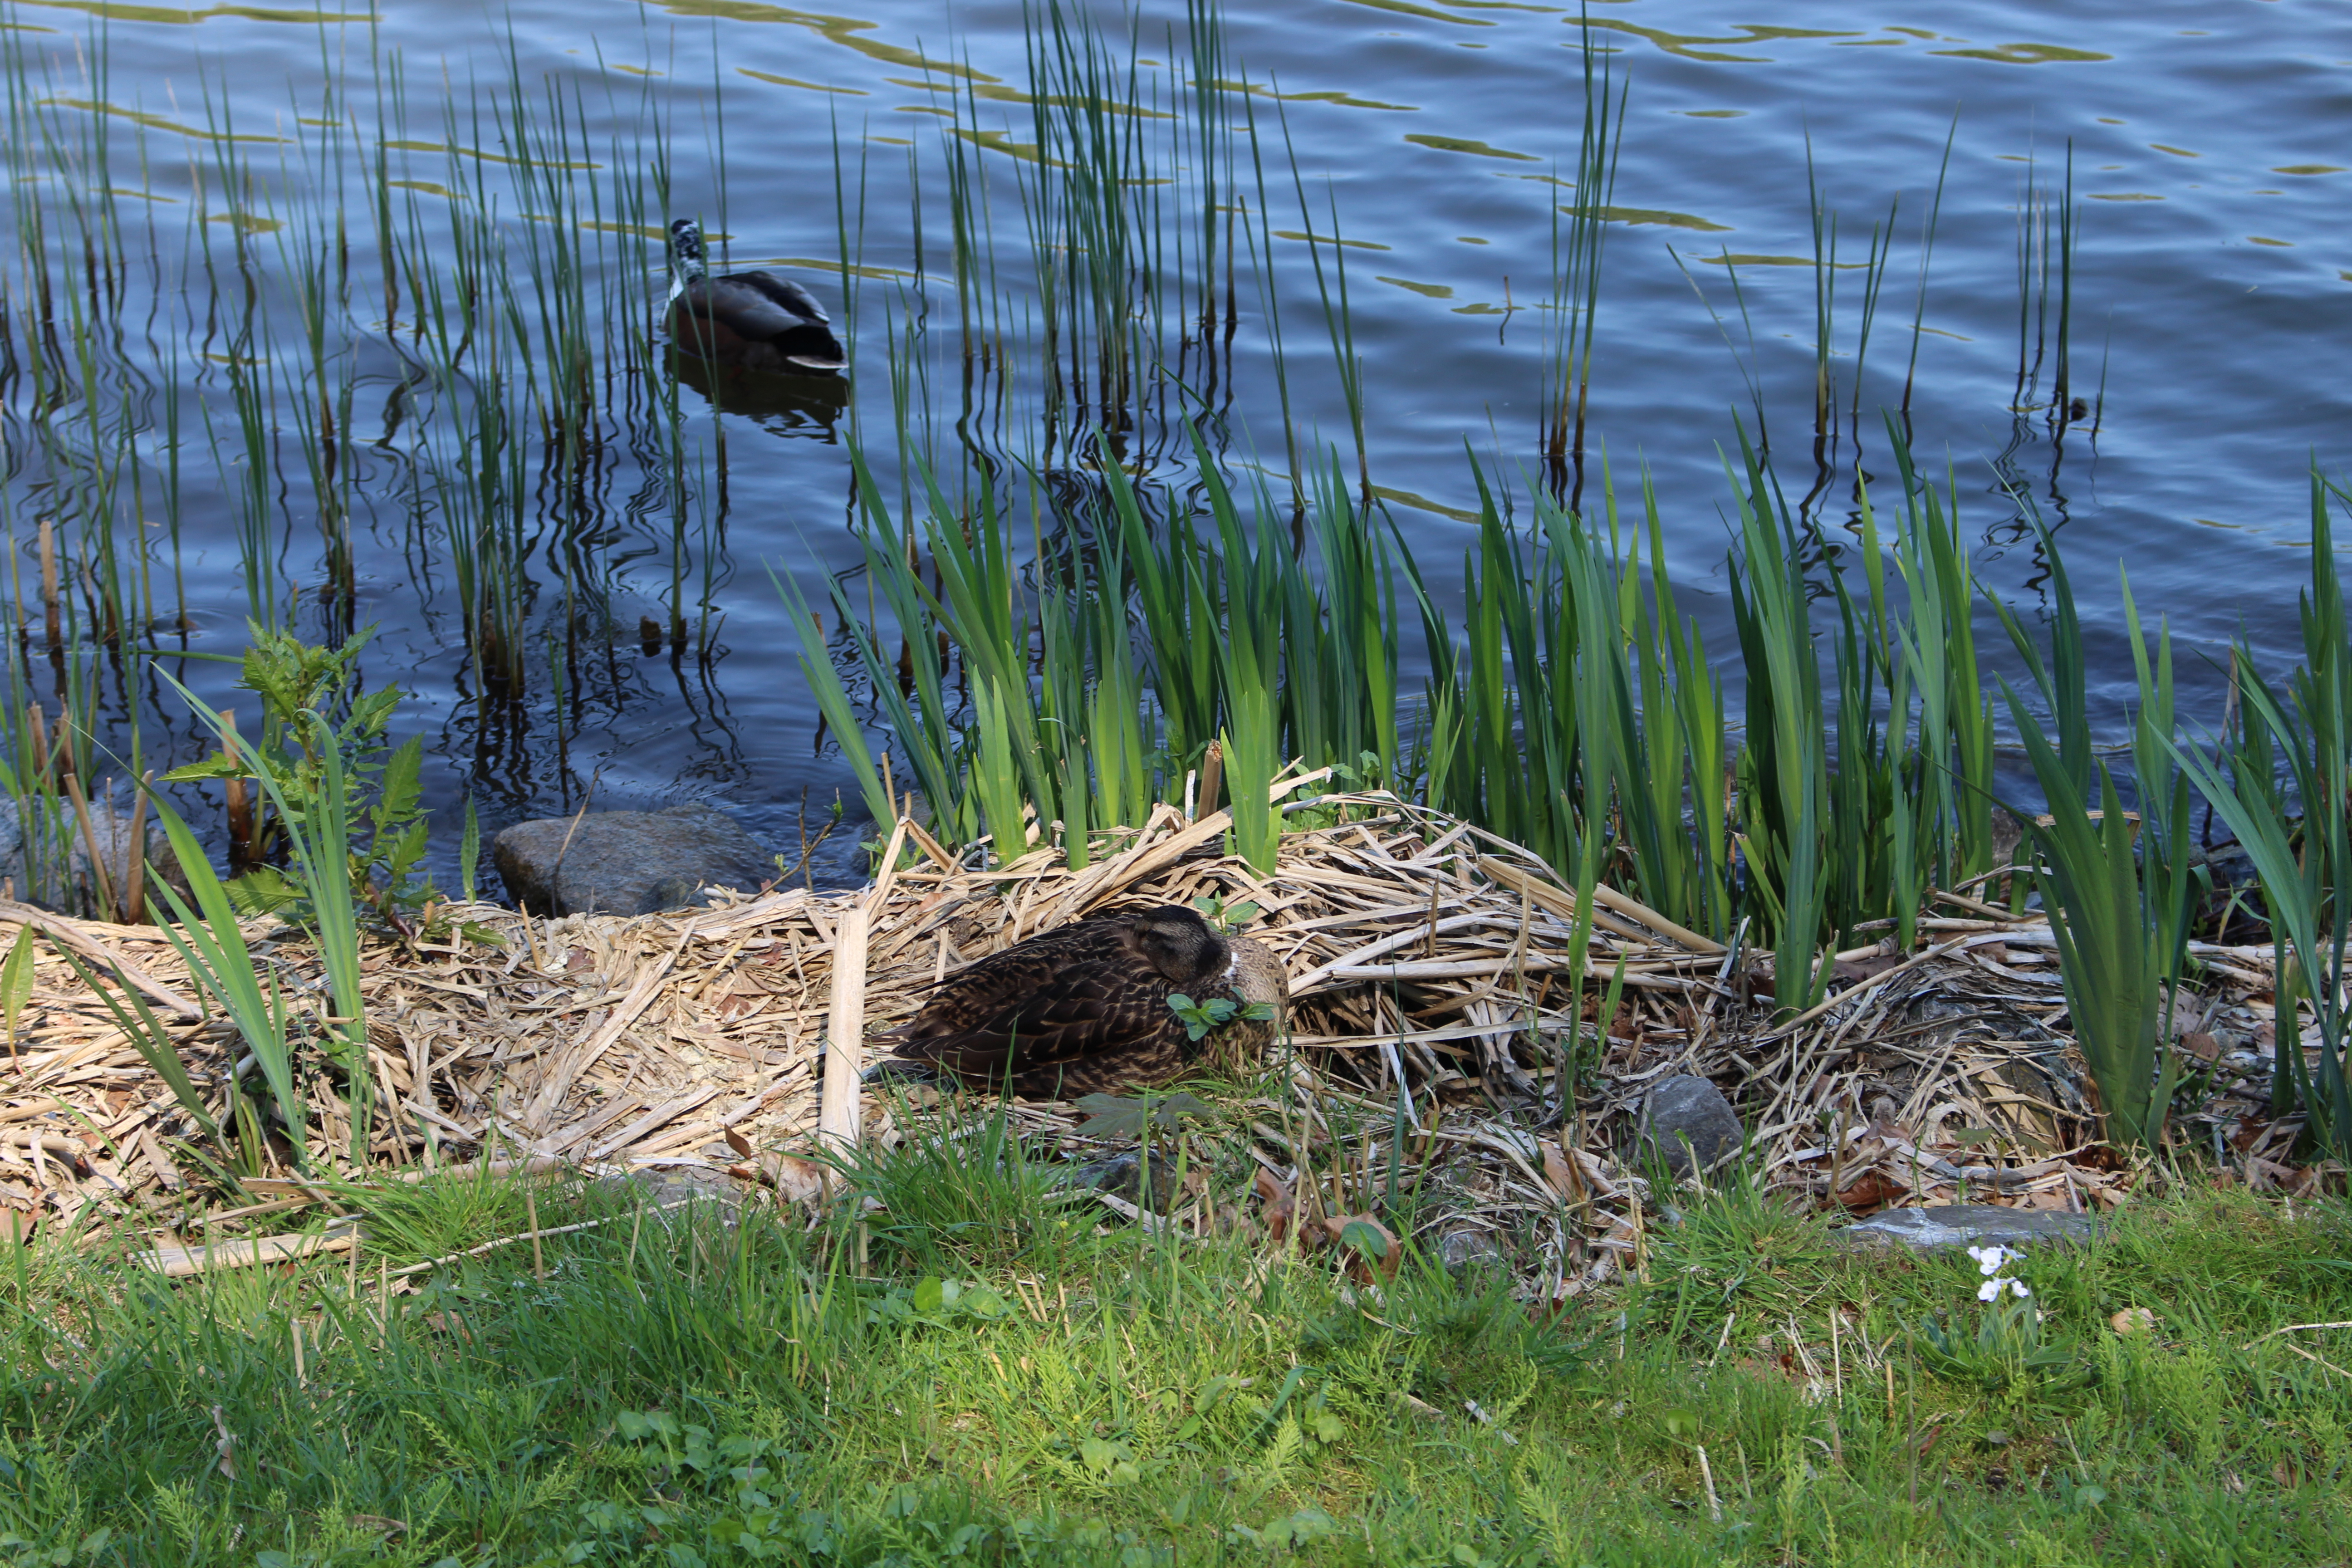
duck, water, bird, grass, grass family, wildlife, plant, marsh, shorebird, beak, water bird, phragmites, Freshwater marsh, wetland, fen, lake, sedge family